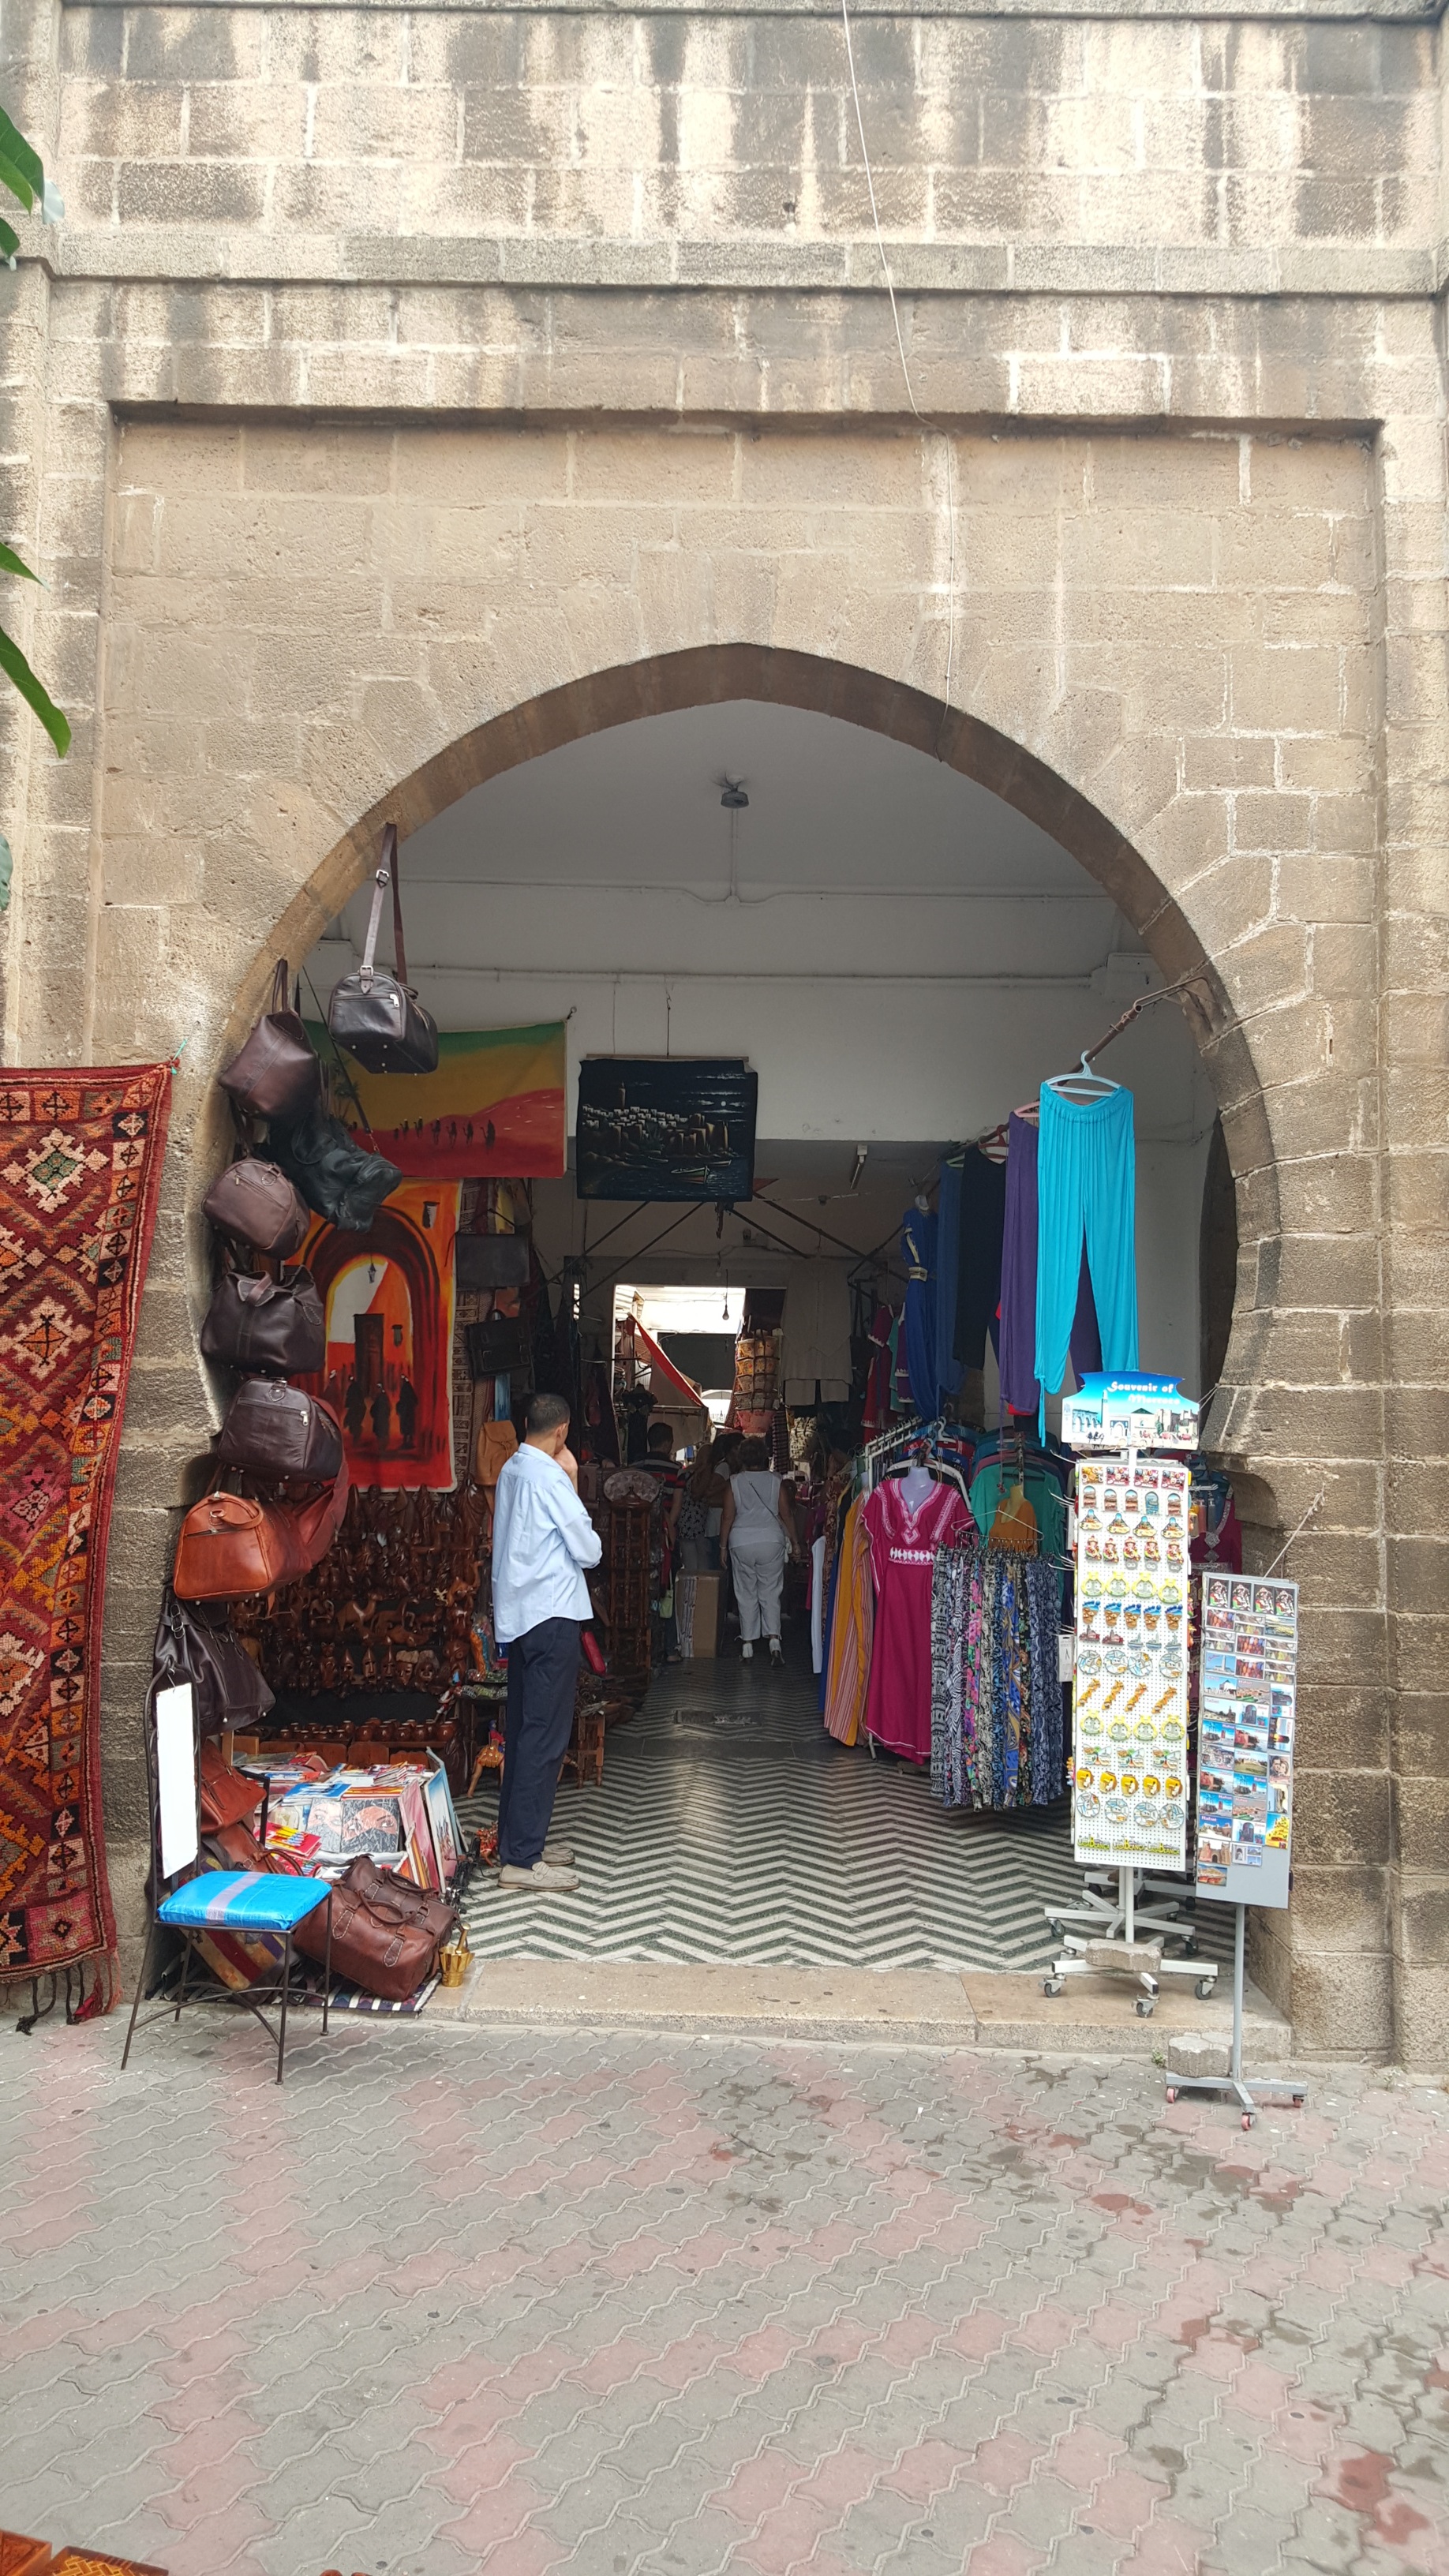
road, street, town, alley, city, shop, memory, door, art, infrastructure, morocco, urban area, human settlement